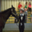
Label: horse